Castle

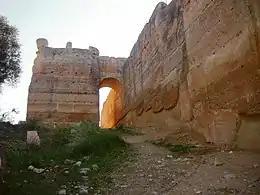
Albarrana tower in Paderne Castle, Portugal

Building a castle sometimes required the permission of the king or other high authority. In 864 the King of West Francia, Charles the Bald, prohibited the construction of "castella" without his permission and ordered them all to be destroyed. This is perhaps the earliest reference to castles, though military historian R. Allen Brown points out that the word "castella" may have applied to any fortification at the time.